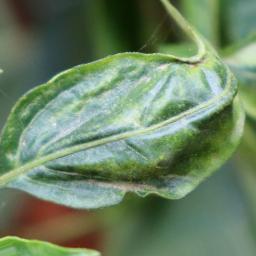
Label: mites_and_trips